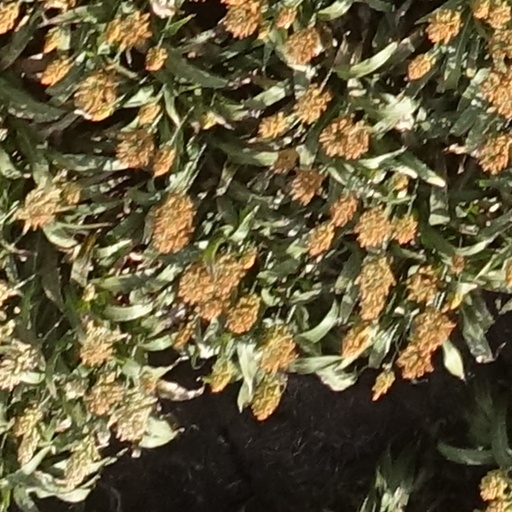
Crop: sorghum